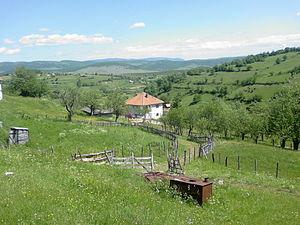
Čukote est un village de Serbie situé dans la municipalité de Tutin, district de Raška. Au recensement de 2011, il comptait 123 habitants.